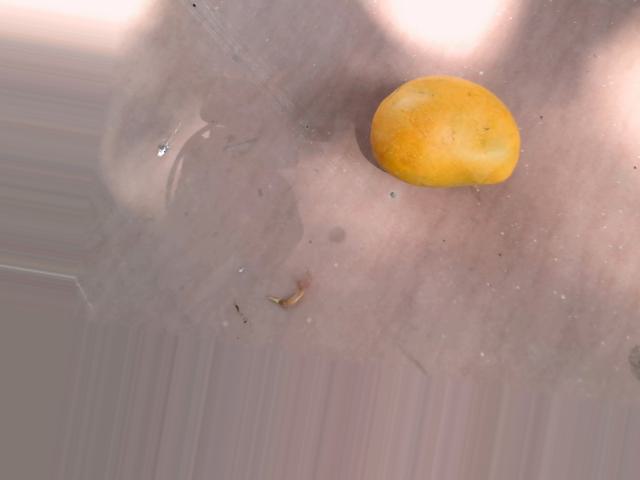
Label: Ripe_Mango